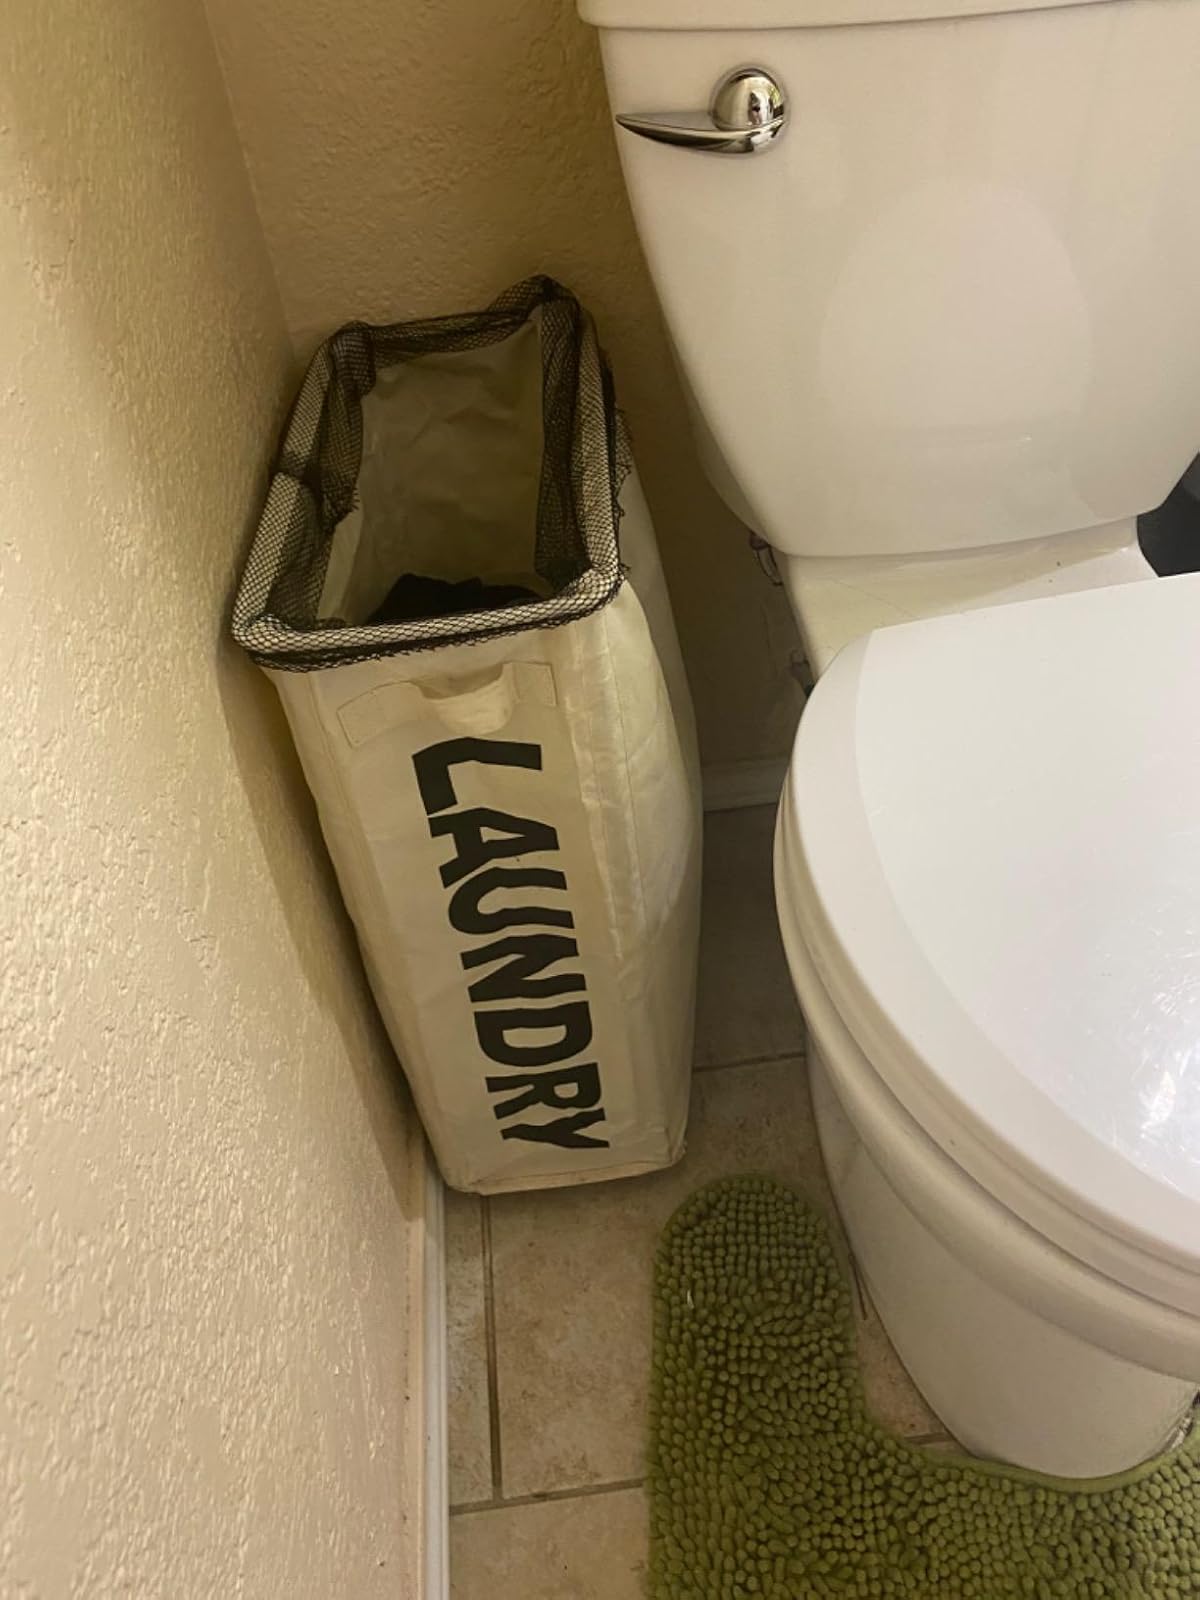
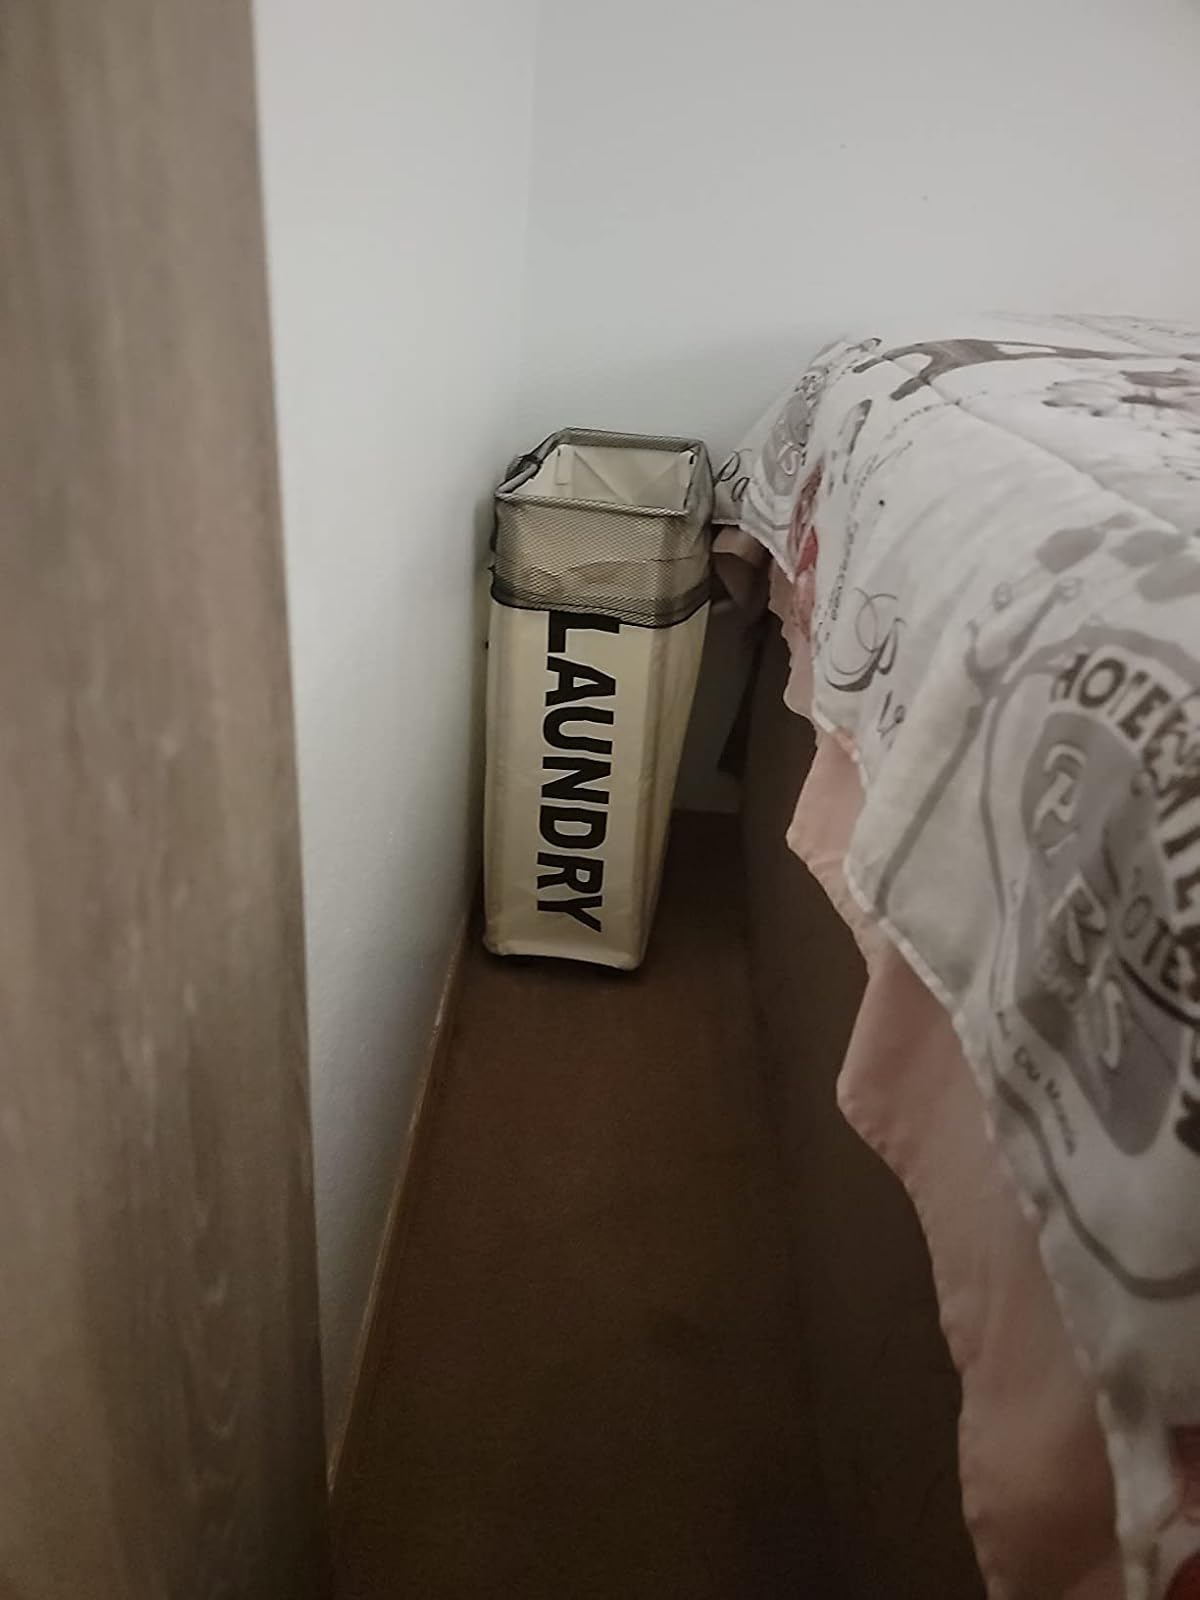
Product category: items_hamper
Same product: yes